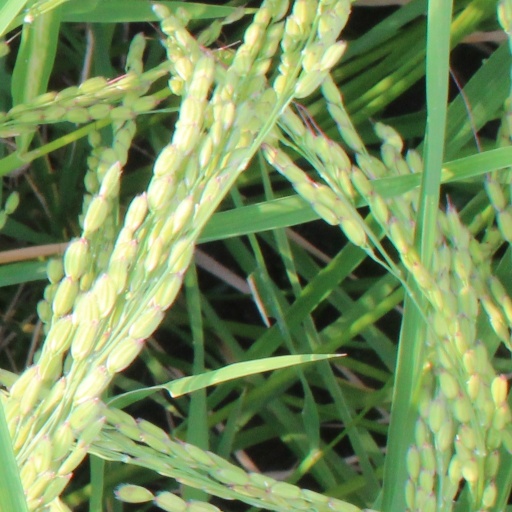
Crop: rice